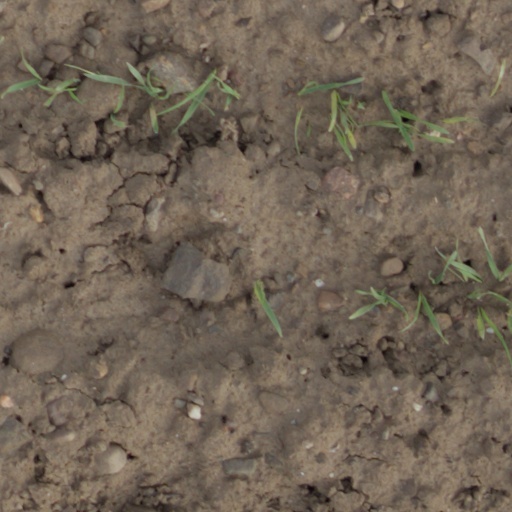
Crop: wheat